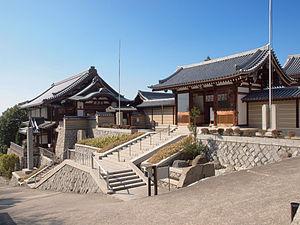
Higashiōsaka, est une ville de la préfecture d'Osaka, Japon, située à l'est de la ville d'Osaka.
Cette liste présente les sites historiques du Japon situés dans la préfecture urbaine d'Ōsaka.